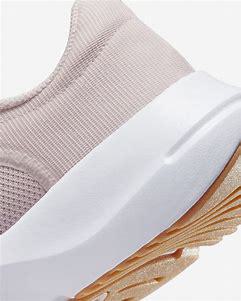
Brand: Nike
Model: In Season Tr 13